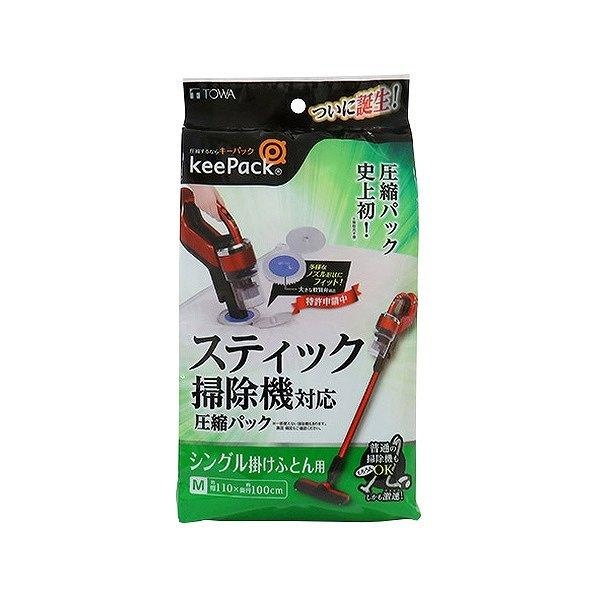
圧縮袋 キーパック スティック掃除機対応圧縮パック M
Brand: 東和産業
サイズ 約 幅110×奥行100（cm） 重量 約 276g 内容量 1枚 材質 本体：ポリエチレン・ナイロン バルブ：ポリエチレン・ポリプロピレン・シリコーンゴム スライダー：ポリアセタール 生産国 中国製 組立状態 完成品 注意事項 〈使用出来る掃除機〉スティックタイプ（T字ヘッドがはずれるもの）、2in1スティックタイプ、キャニスタータイプ 〈吸引口サイズ対応範囲（外寸）〉直径85ミリ未満、円形：直径30ミリ以上、楕円形・四角形：25×30ミリ以上 備考 〈収納物のめやす〉シングル掛けふとん（ロング）：1枚、肌掛けふとんなら２〜３枚 区分 在庫商品 返品・キャンセル区分（小型商品） 史上初！スティック掃除機対応の圧縮パック（Mサイズ） ●圧縮袋で初！スティック掃除機対応し、多様なノズル形状にフィットします。 ●大きな軟質弁構造が特長の圧縮パックです。 ●掃除機の吸引力不足だった充電式の掃除機でも圧縮できるシングル掛けふとん用圧縮袋です。 ●もともと吸引力のある普通の掃除機（キャニスタータイプ）では激速スピード圧縮。（※当社比）※一部規定外の掃除機では圧縮できない場合があります。 ●様々な掃除機のノズルにフィットするのがうれしいポイントです。 おすすめポイント 史上初！スティック掃除機対応の圧縮パック（Mサイズ） 掃除機の吸引力不足だった充電式のスティック掃除機で圧縮し、多様なノズル形状にフィットします。 もちろん普通の掃除機（キャニスタータイプ）でも激速スピードで圧縮ができます。シングル掛けふとんに最適です。 商品詳細 スティックタイプ、キャニスタータイプどちらにも対応 スティックタイプの掃除機が主流になりつつも、これまでのバルブ式圧縮パックはキャニスタータイプの掃除機でしか吸引できませんでした。 どこのメーカーも実現することができなかったスティック掃除機での圧縮が可能となりました。新バルブが多様なノズル形状にフィットします。 LH4972 LH3406 カテゴリ ホーム ＞ カテゴリ一覧 ＞ 収納用品 ＞ 布団・衣類圧縮袋 ＞ 布団圧縮袋 関連商品 別の色・サイズを見る 同じシリーズを見る
Category: Home & Garden > Household Appliance Accessories > Laundry Appliance Accessories > Garment Steamer Accessories > Storage Pouches